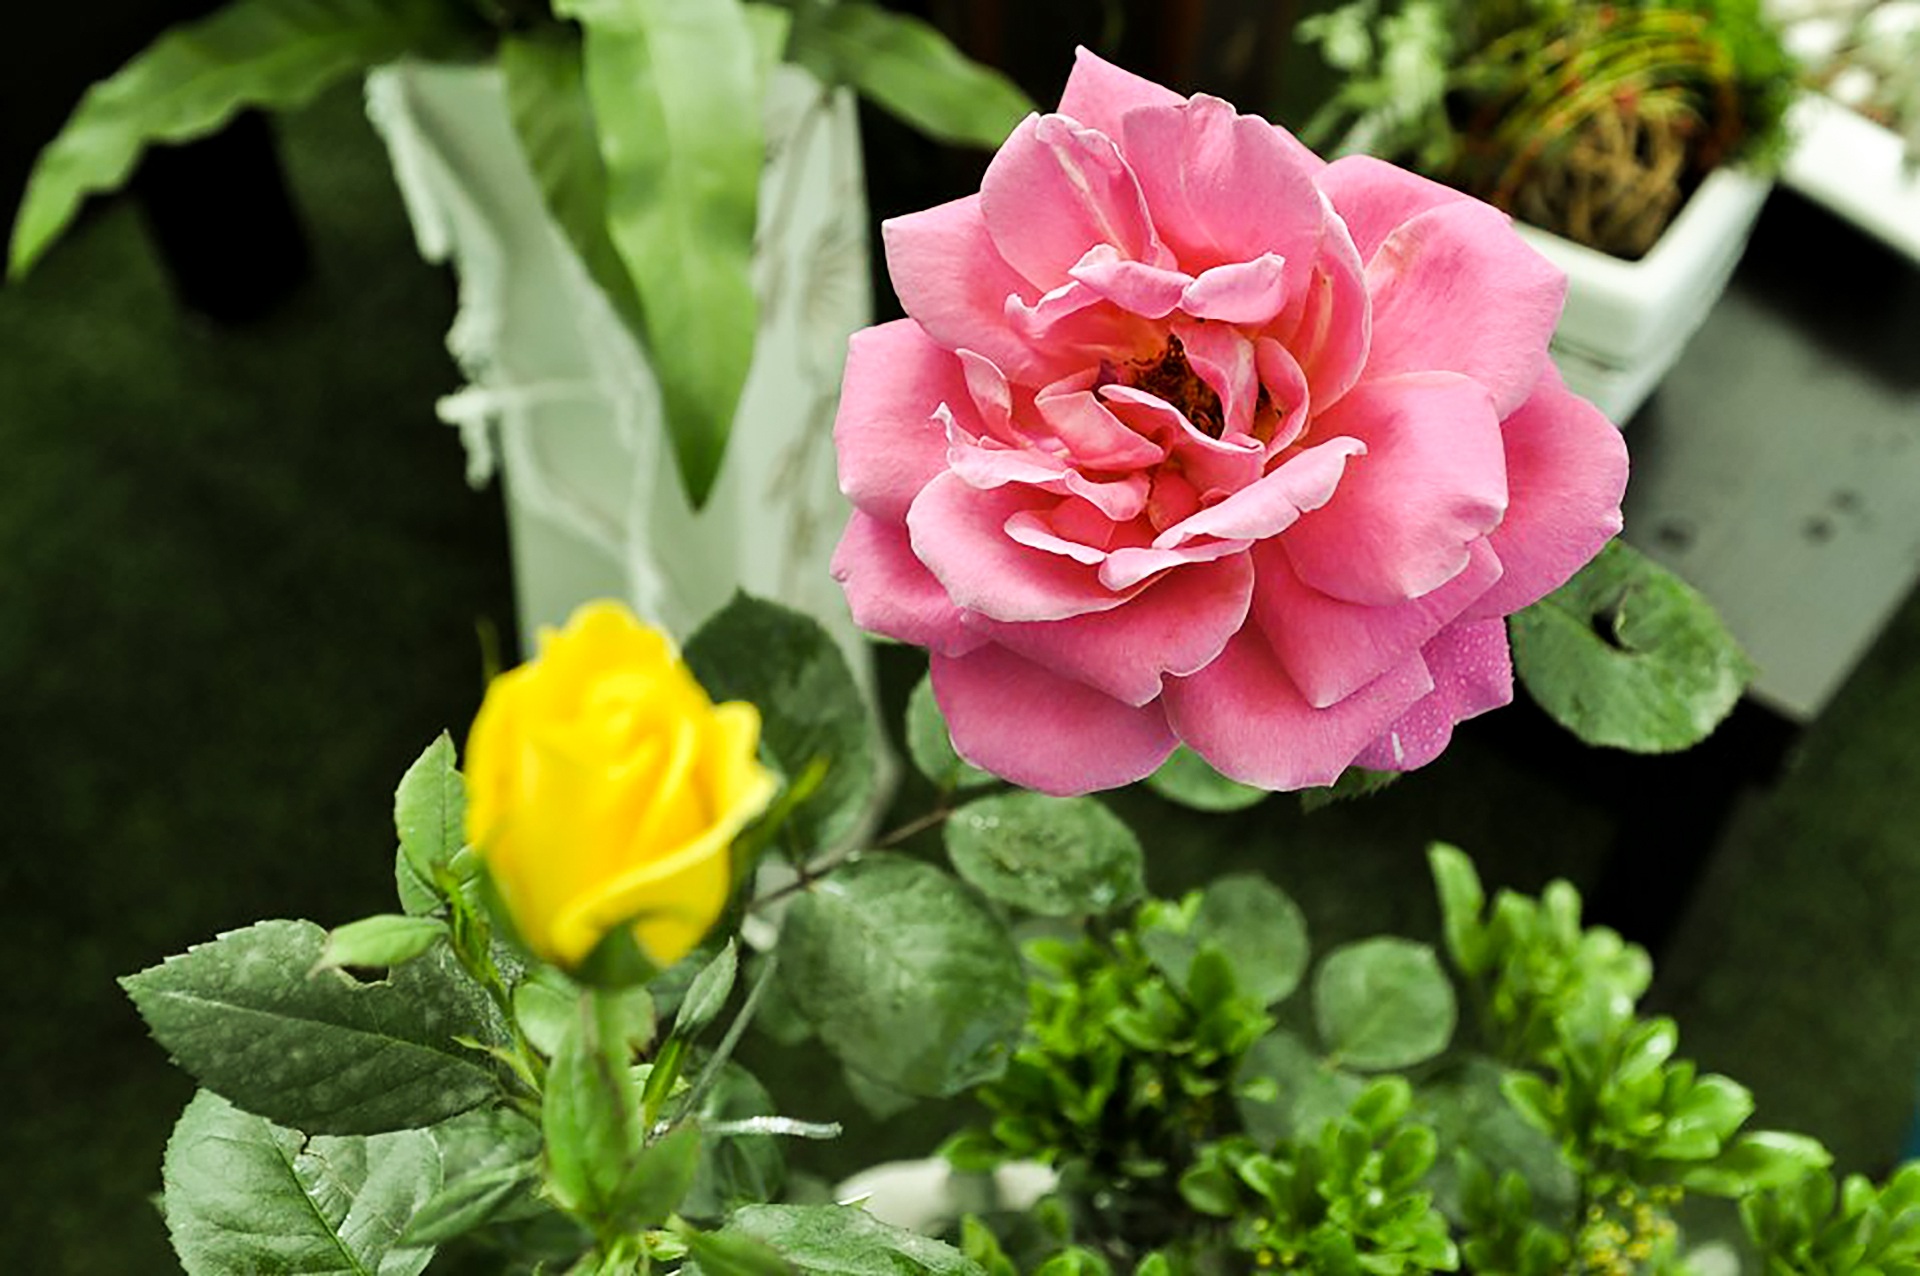
nature, plant, flower, petal, rose, botany, garden, flora, flowers, floristry, rose tea, peony, ross, flowering plant, garden roses, rose family, annual plant, land plant